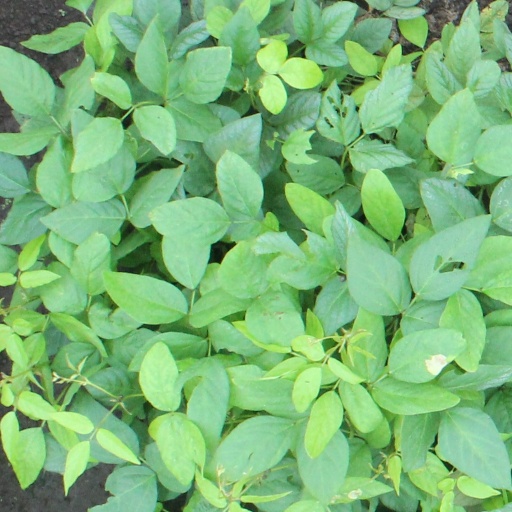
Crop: soybean